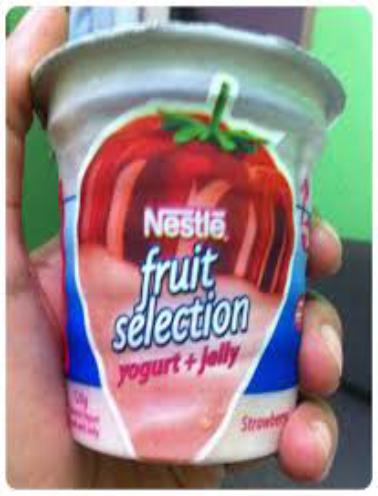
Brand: Fruit Selection Yogurt
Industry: Food